Valdosta, Georgia

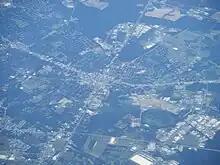
Aerial view of Valdosta

Valdosta is located in central Lowndes County at (30.846661, -83.283101), north of the Florida state line. It is about south of Atlanta, east of Dothan, Alabama, and northwest of Jacksonville, Florida. Regionally, Valdosta is considered part of Southeast Georgia, a region bordering Coastal Georgia, South Georgia, and Southwest Georgia.